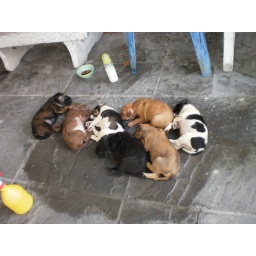
sleeping 7 puppies in a buddha temple in Bangkok